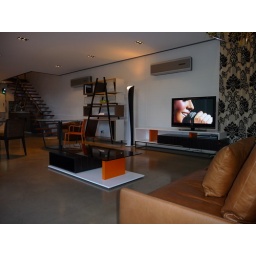
Vaughan coffee table and Vaughan entertainment unit. Ekta shelf unit and Birken table in the background